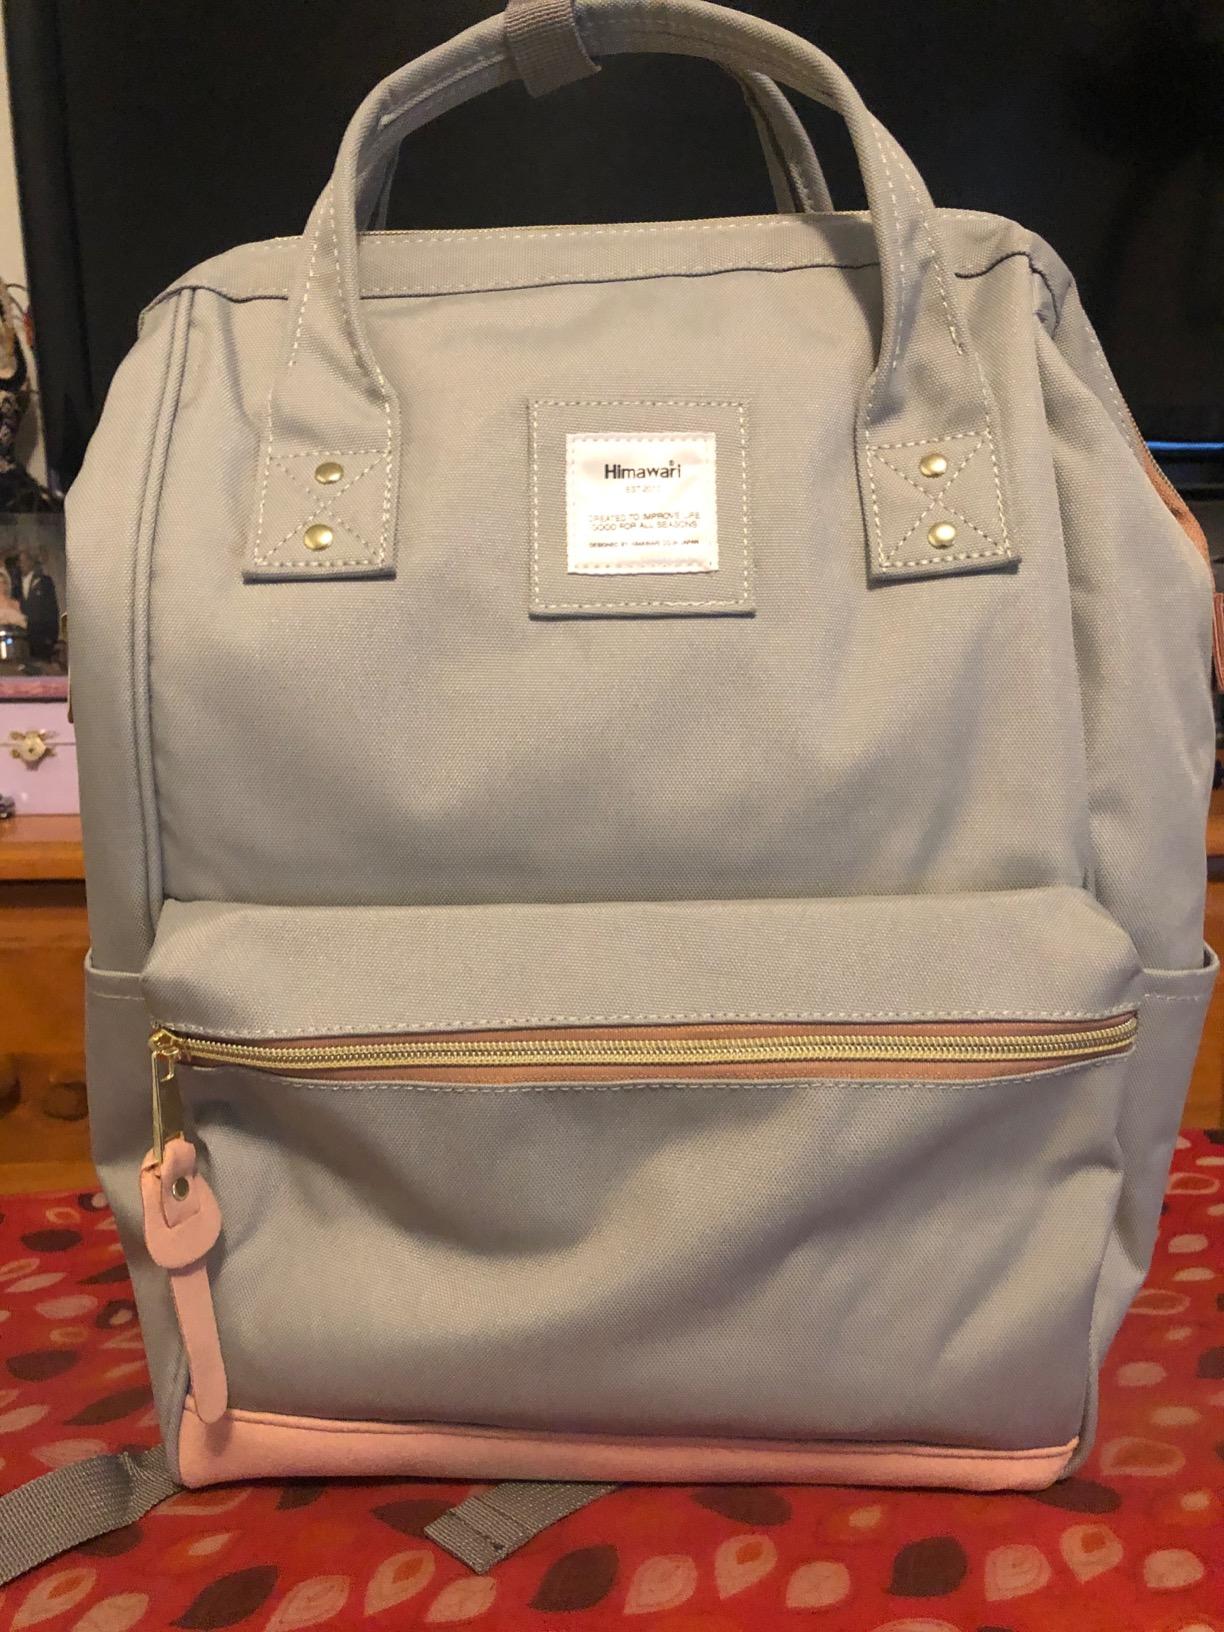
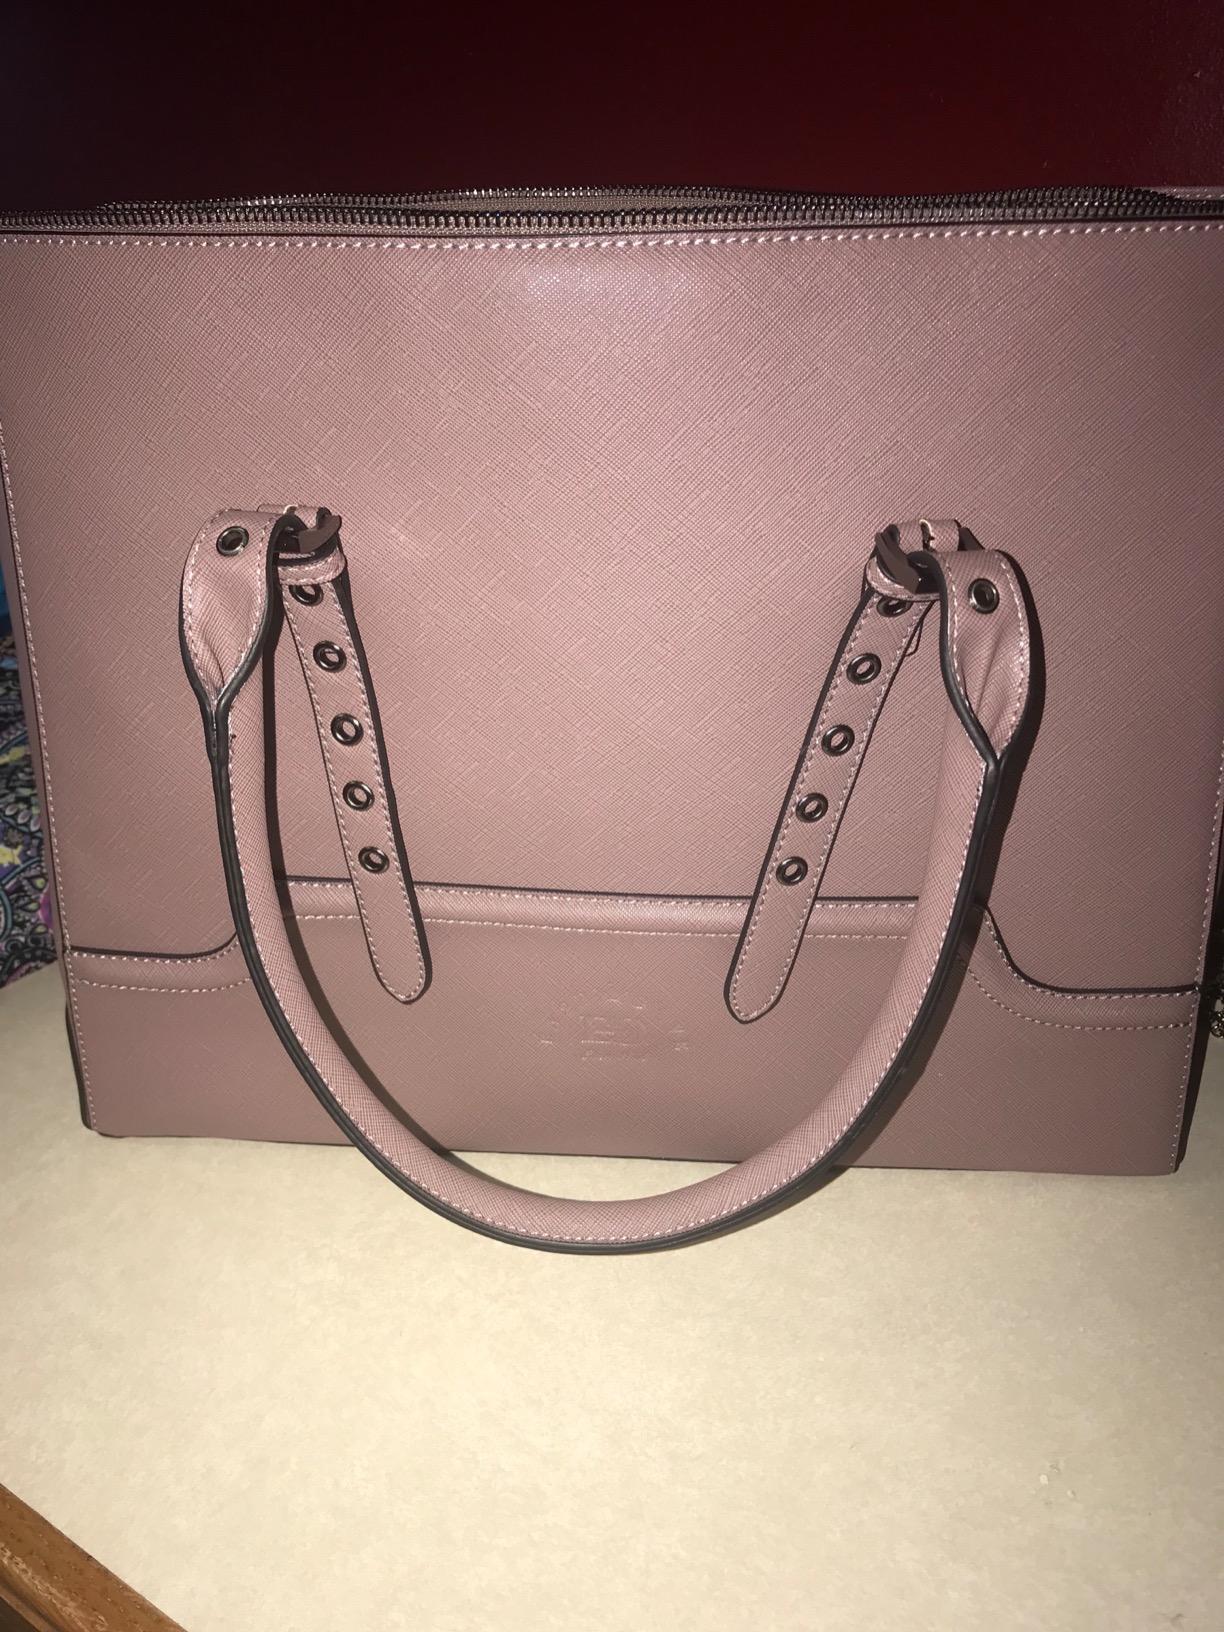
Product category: bag
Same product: no